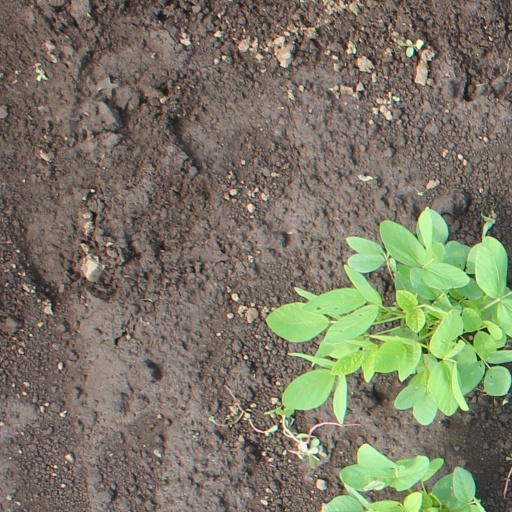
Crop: soybean